Denmark–Netherlands relations

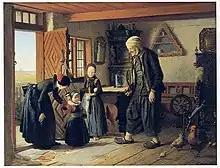
1853 painting by Julius Exner showing a family of Dutch descent at Amager.

In 1521, king Christian II of Denmark invited 184 Dutch farmers to settle on the island of Amager in exchange for supplying the Palace of Copenhagen with vegetables. The Dutch immigrants were exempt from Danish taxation and were given privileges such as being allowed to hunt most wild animals and having their own judicial system until 1823. Several names in the area and some surnames in Denmark give away the Dutch influences.